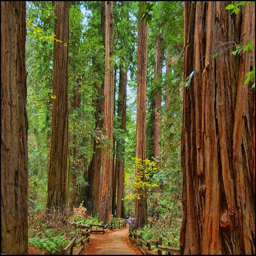
the forest with the largest tree in the world